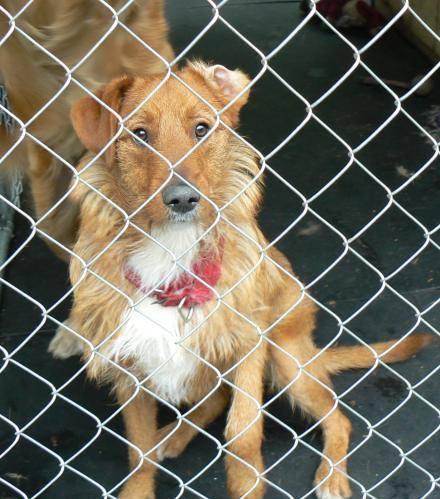
dog